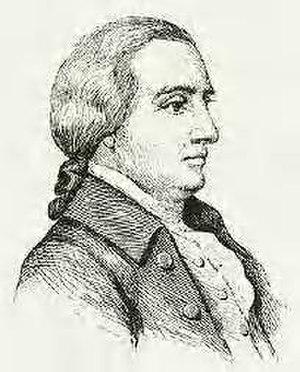
William Whipple est un signataire de la Déclaration d'indépendance des États-Unis en tant que représentant du New Hampshire.
Les Pères fondateurs des États-Unis sont les signataires de la Déclaration d'indépendance ou la Constitution des États-Unis, ainsi que ceux participant à la révolution américaine comme Revolutionaries. Considérés comme des héros aux États-Unis, ces hommes sont principalement chrétiens, quelques-uns athées ou déistes. Par ailleurs, plusieurs pères sont membres de la franc-maçonnerie.